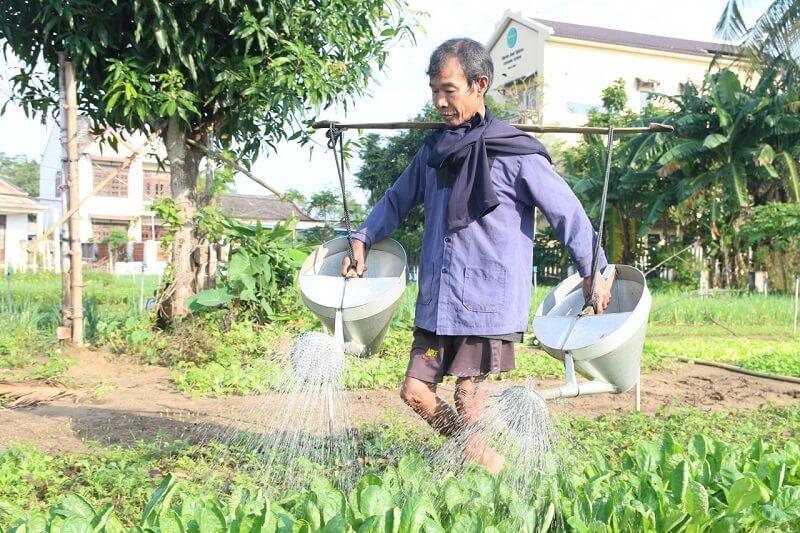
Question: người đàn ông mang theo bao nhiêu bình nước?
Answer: mang theo hai bình nước